Epping, Essex

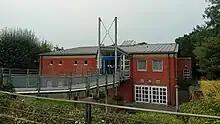
Epping Hall: Town Council headquarters

"Epinga", a small community of a few scattered farms and a chapel on the edge of the forest, is mentioned in the "Domesday Book" of 1086. However, the settlement referred to is known today as Epping Upland. It is not known for certain when the present-day Epping was first settled. By the mid-12th century a settlement known as Epping Heath (later named Epping Street), had developed south of Epping Upland as a result of the clearing of forest for cultivation. In 1253 King Henry III conveyed the right to hold a weekly market in Epping Street which helped to establish the town as a centre of trade and has continued to the present day (the sale of cattle in the High Street continued until 1961).